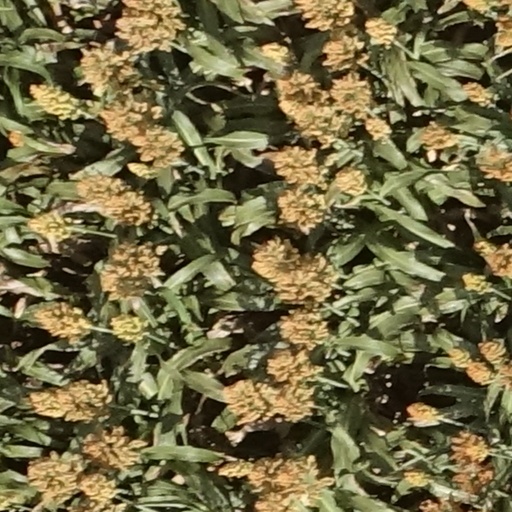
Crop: sorghum